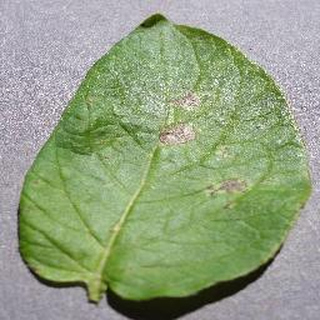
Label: potato_early_blight